Otto Carpell

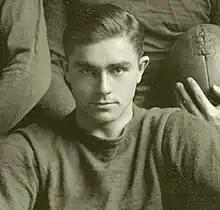
Carpell cropped from 1912 Michigan team photograph

Otto Christ Carpell (November 12, 1889 – October 11, 1918) was an American college football player for the University of Michigan. He played halfback for the Michigan Wolverines football team from 1909 to 1912. He became an aviation combat pilot during World War I and was one of four Michigan football players to be killed in the war.